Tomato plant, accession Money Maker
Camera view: horizontal (90 deg, fisheye); turntable rotation: 90 degrees
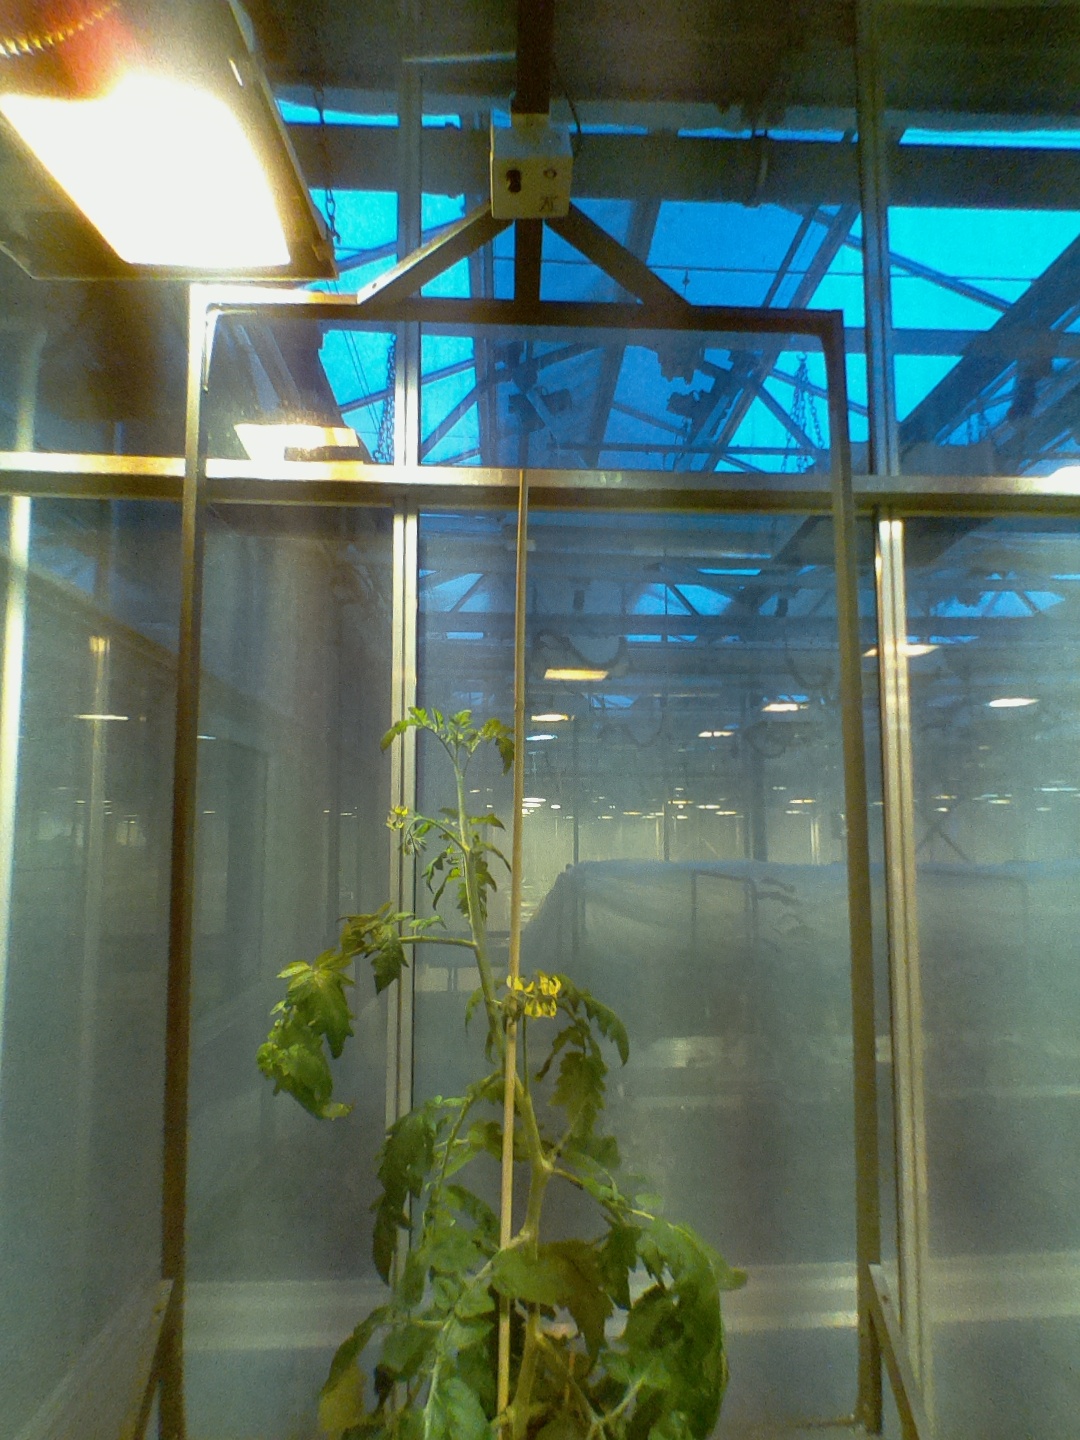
BBCH growth stage 66: Full flowering, 60%-70% of flowers open, more petals falling